Tashiding Monastery

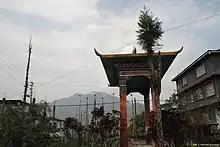
Entrance gate to Tashiding Monastery

An overall picture of the precincts of the monastery within the Tashiding town is provided in five distinct blocks namely, the Sinem market place, the outskirts, the main market place, the main Tashiding Monastery and the Chorten area.